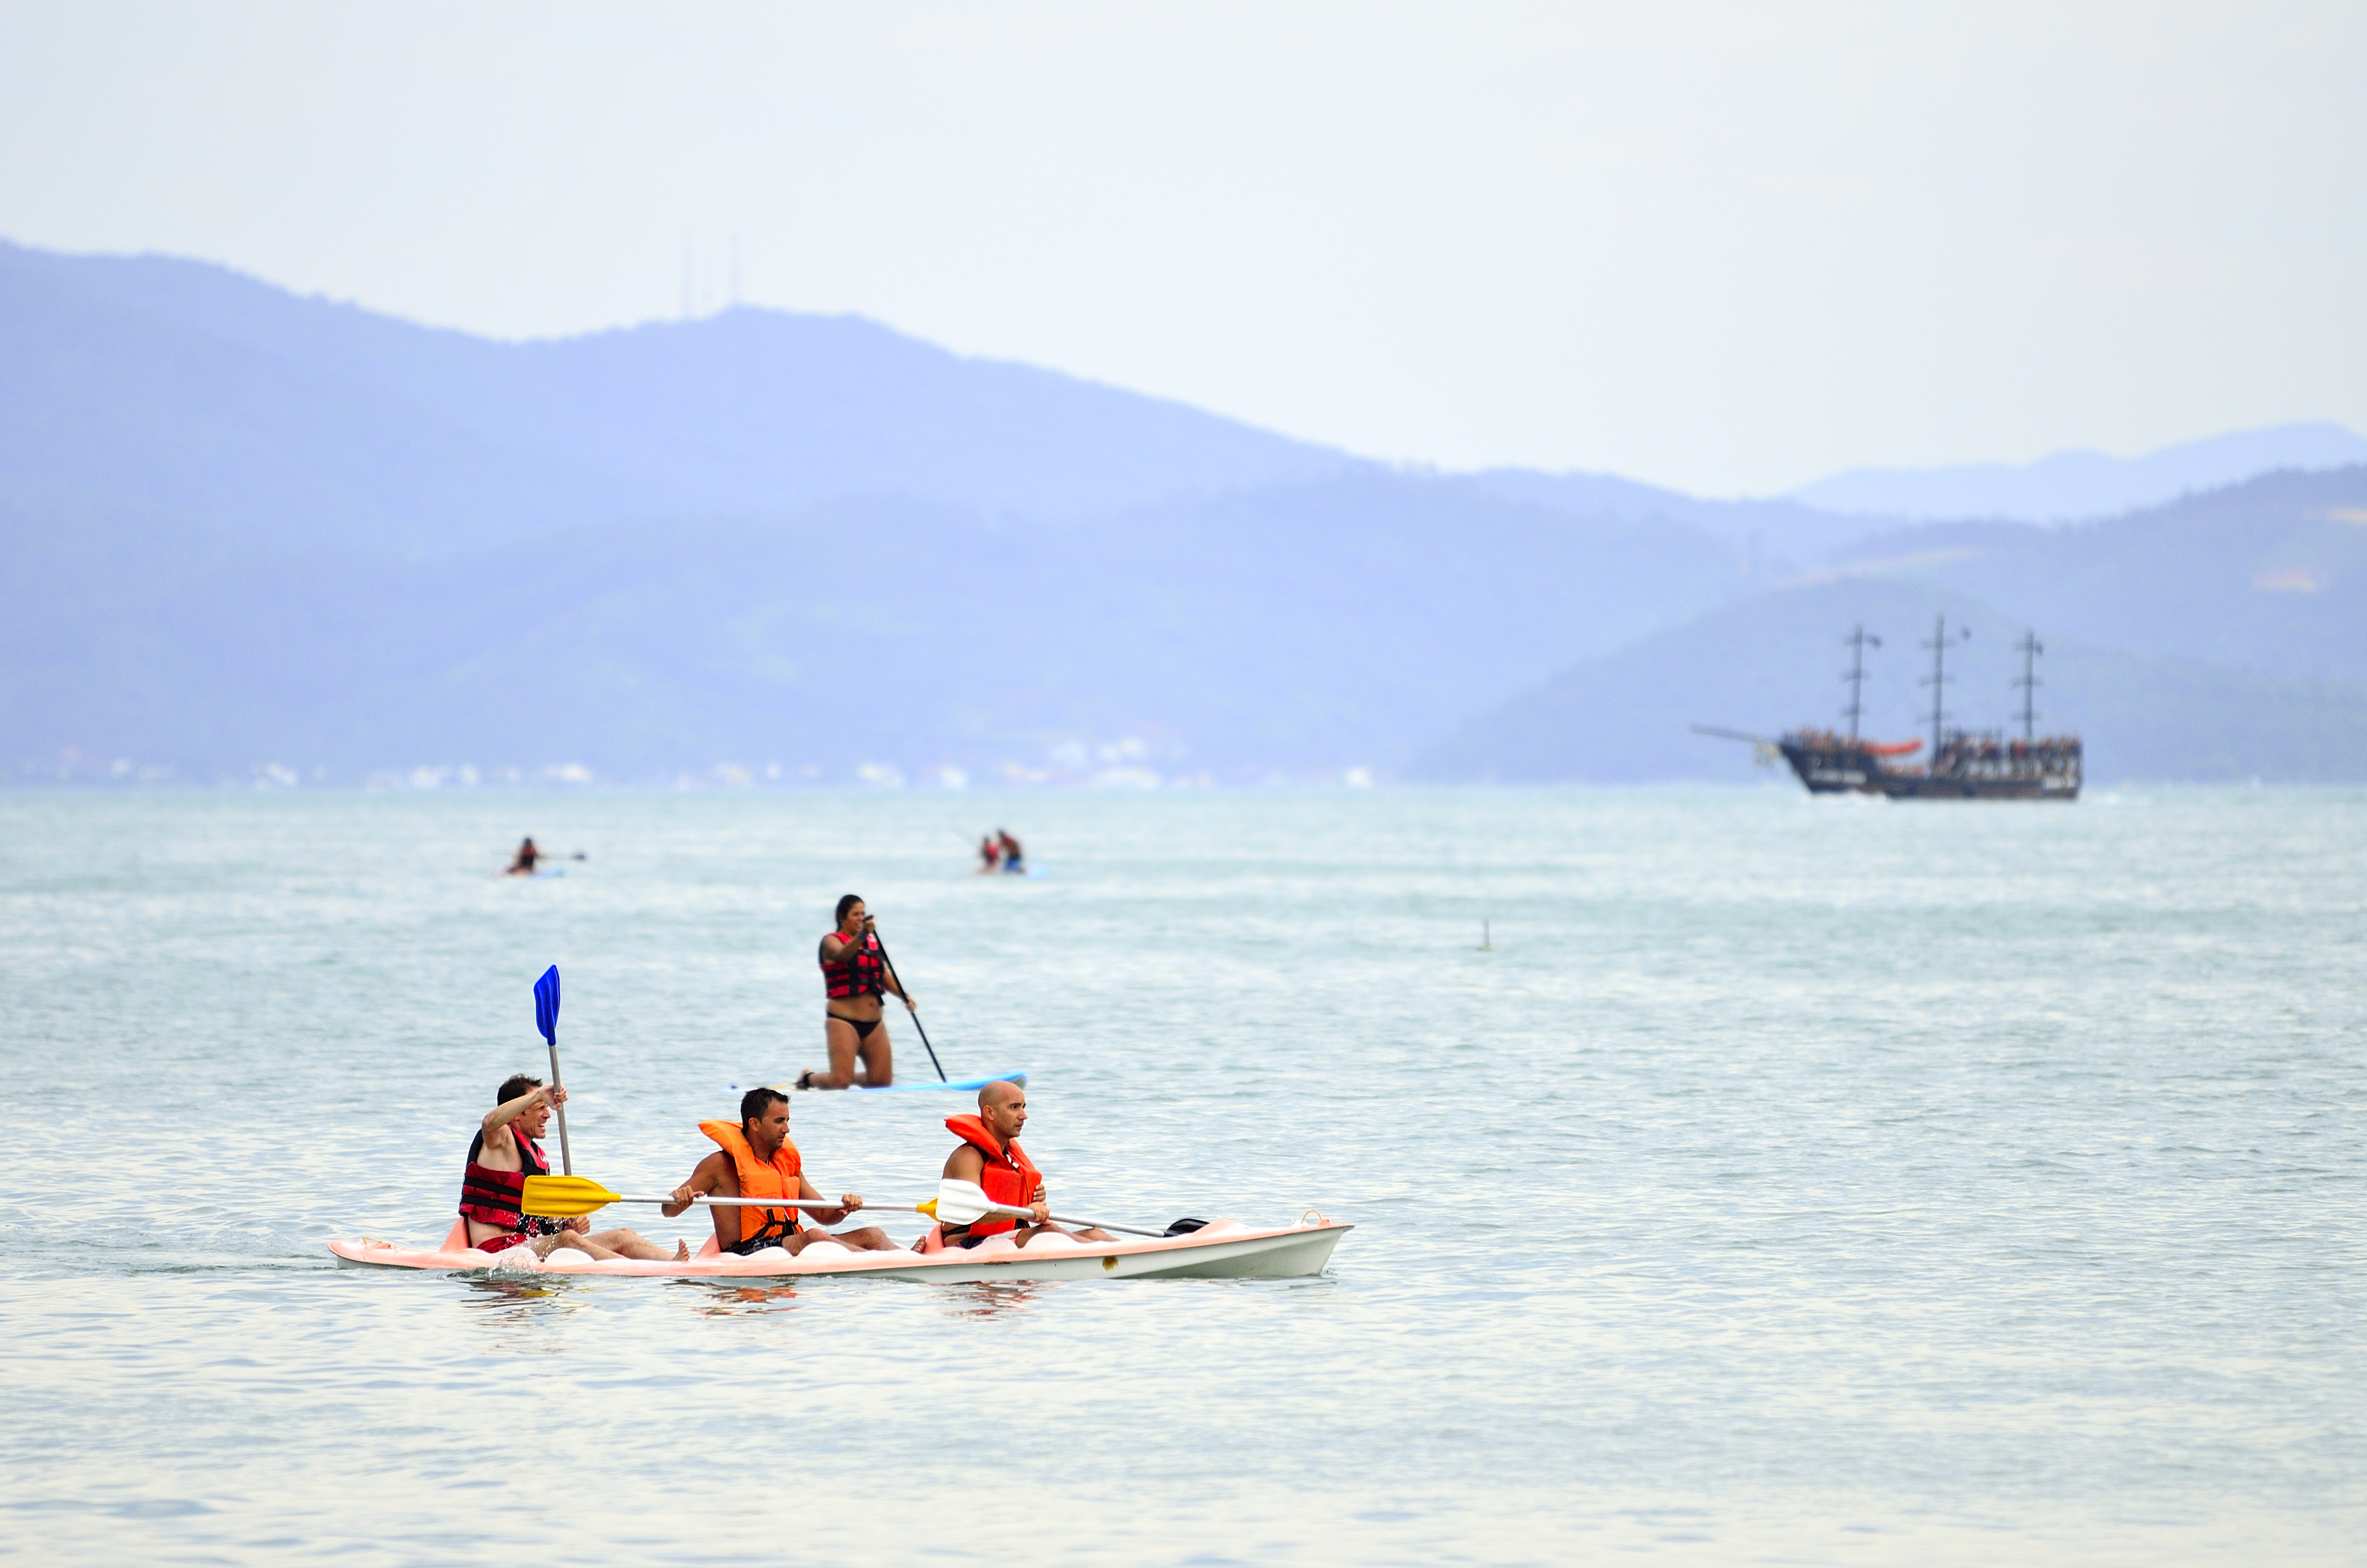
sea, boat, paddle, vehicle, bay, kayak, arena, boating, mar, verano, sol, praia, kayaking, florianopolis, floripa, vacaciones, santacatarina, watercraft, rowing, sea kayak, watercraft rowing